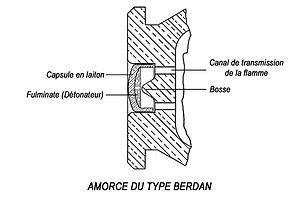
Ce lexique des armes à feu recense les termes et expressions techniques propres aux armes à feu. Il aborde également des notions historique ainsi que les évolutions liées aux progrès techniques.
Les cartouches à percussion centrale sont actuellement utilisées dans la plupart des armes portables militaires, de chasse et de tir, à l’exception des armes de petit calibre utilisées pour le tir sportif. Contrairement aux munitions à percussion annulaire, la composition d'amorçage se trouve dans une capsule d'ignition, ou amorce, placée au centre du fond de l’étui.